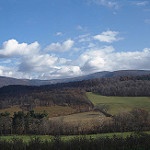
Label: mountain